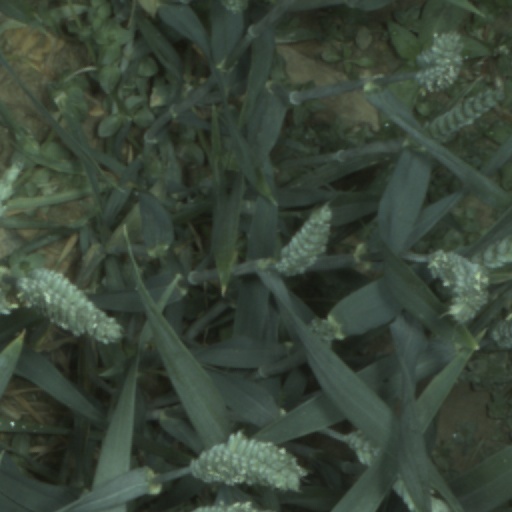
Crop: wheat